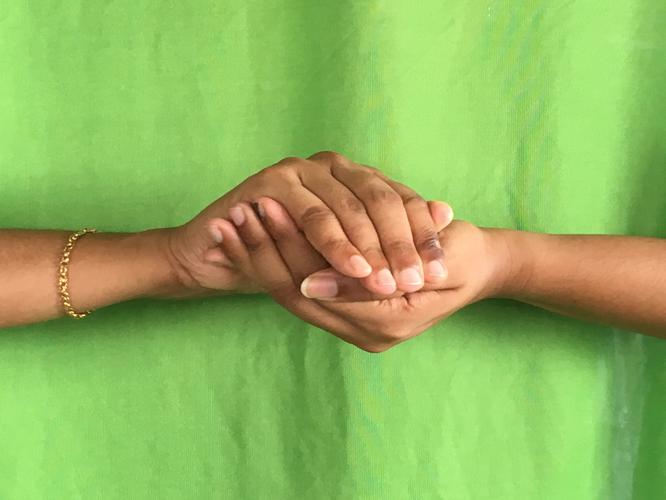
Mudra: Samputa
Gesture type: double_hand